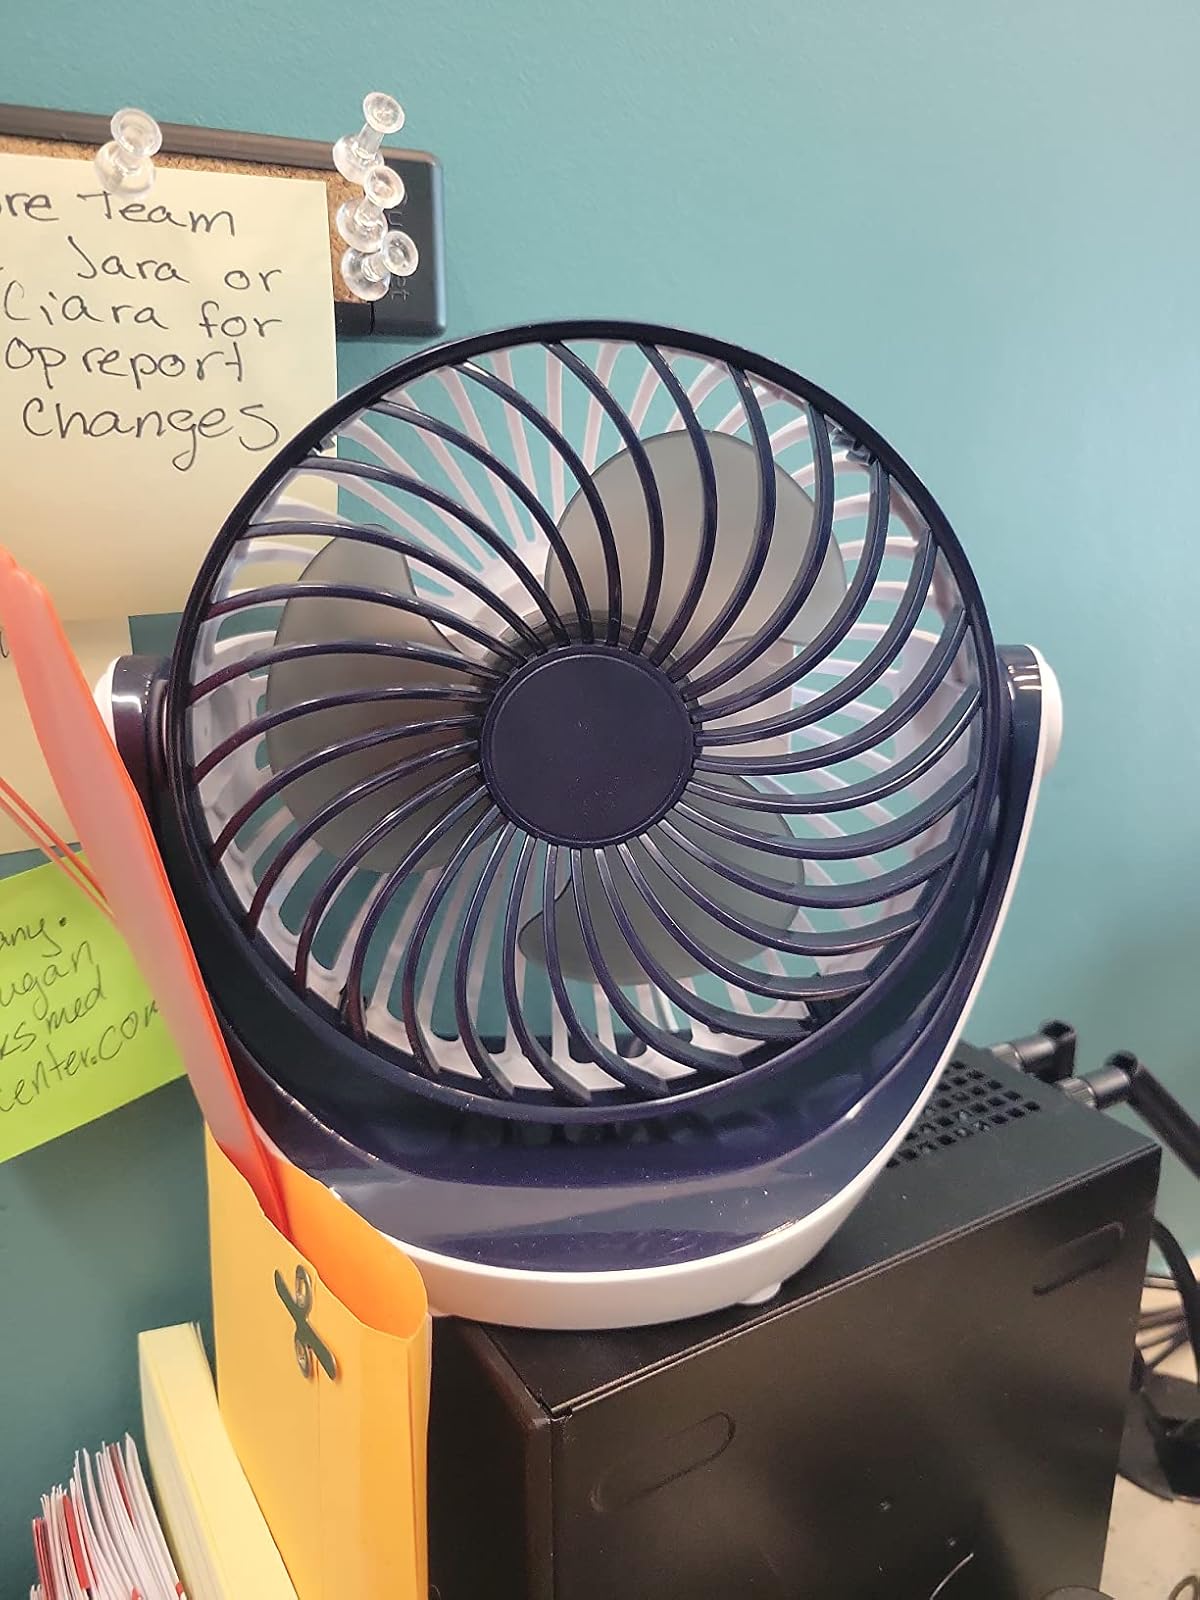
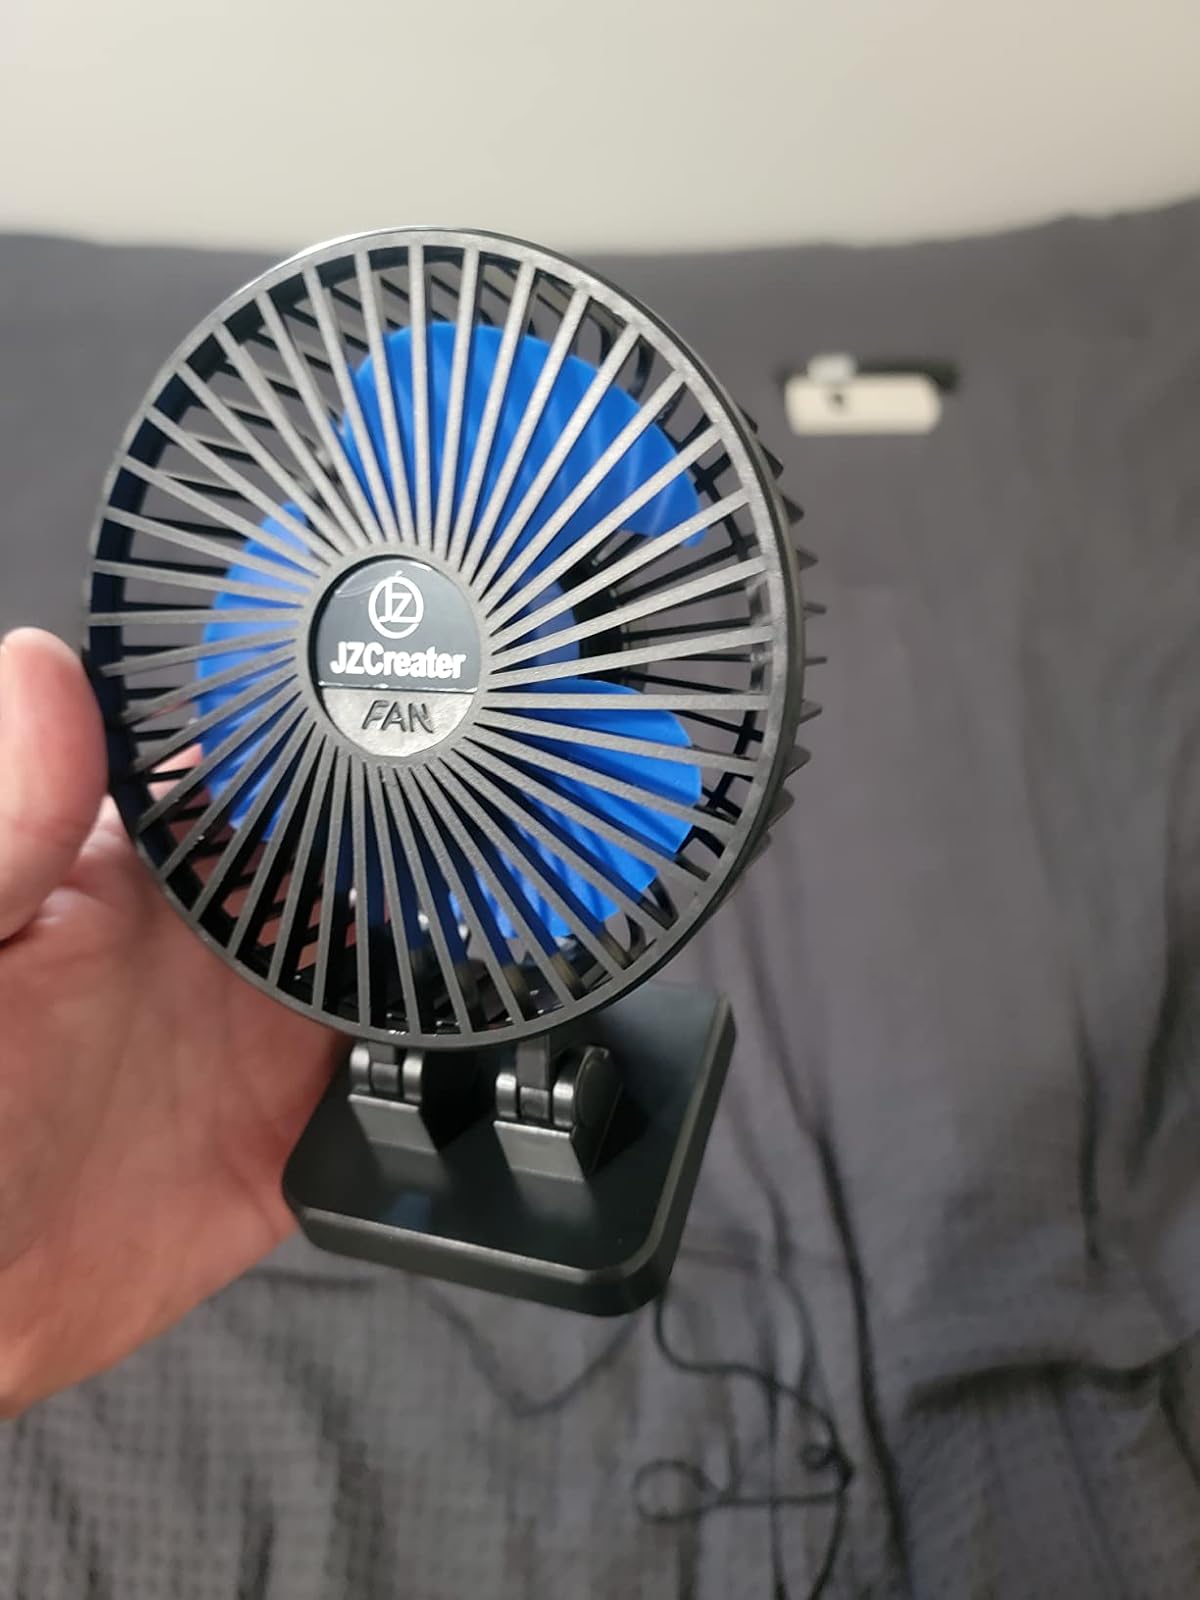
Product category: fan
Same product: no